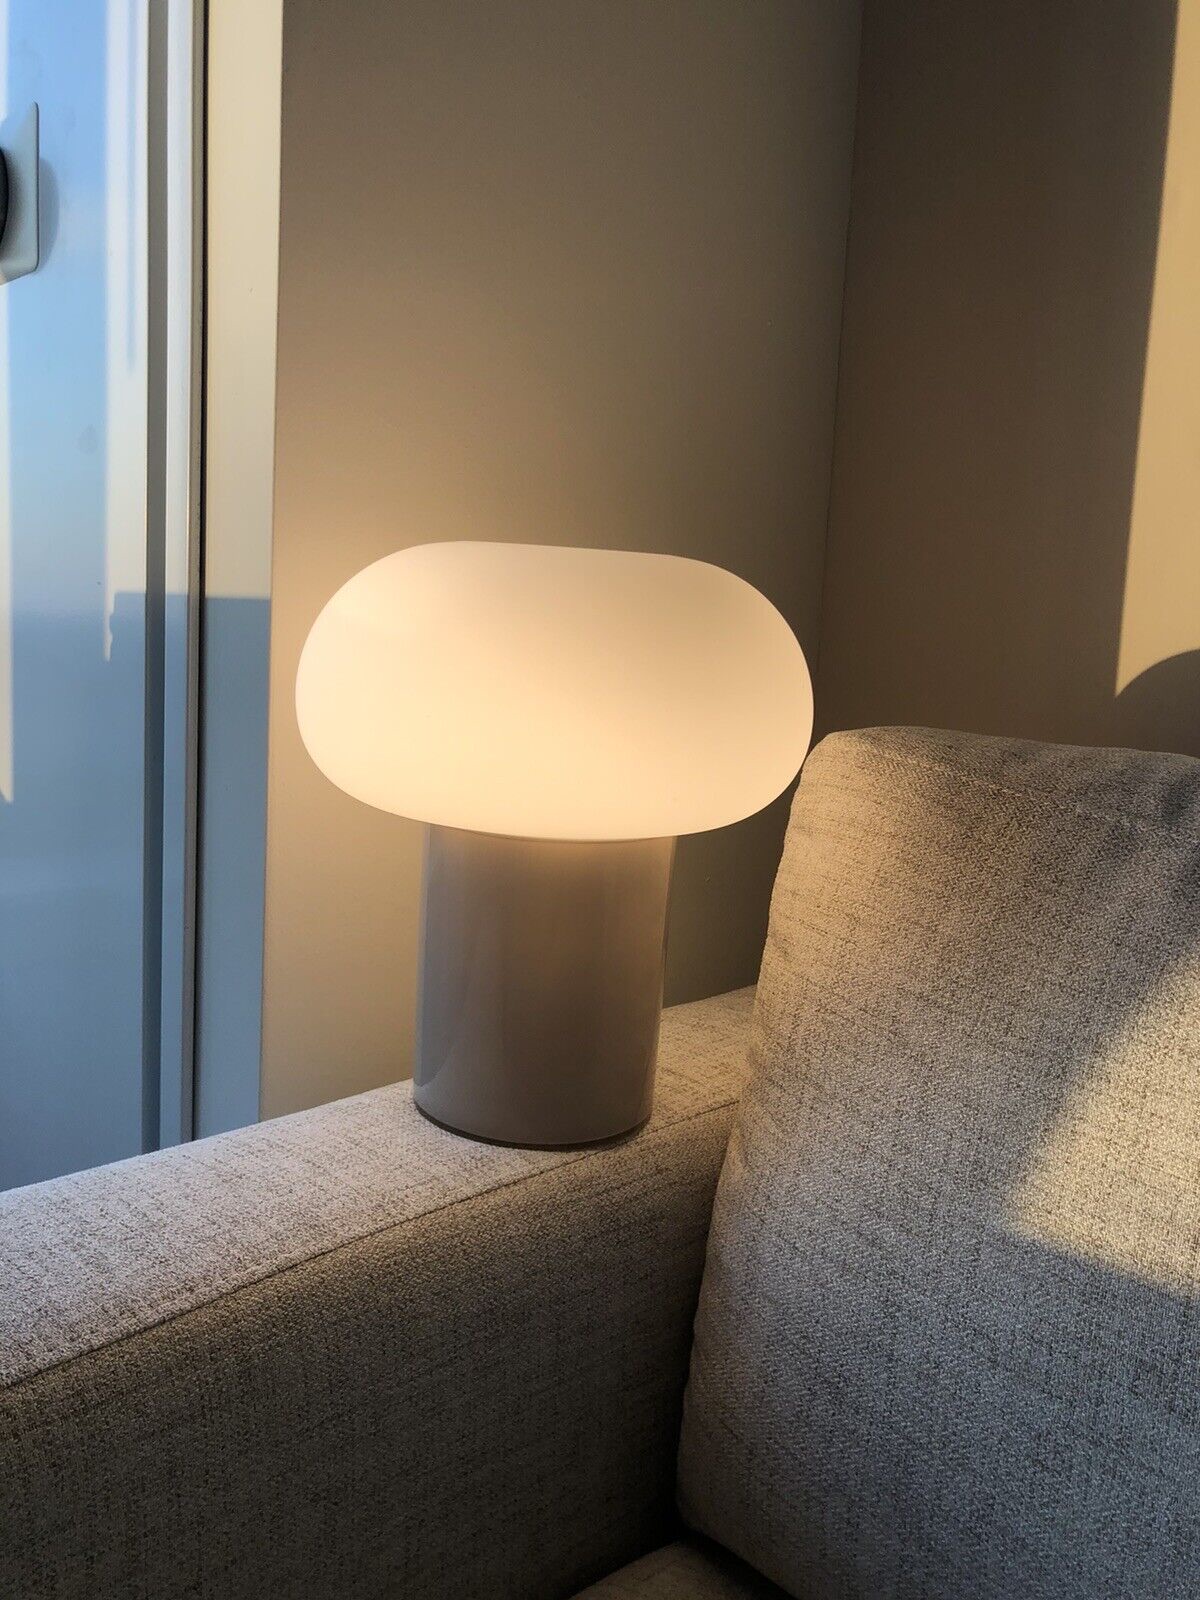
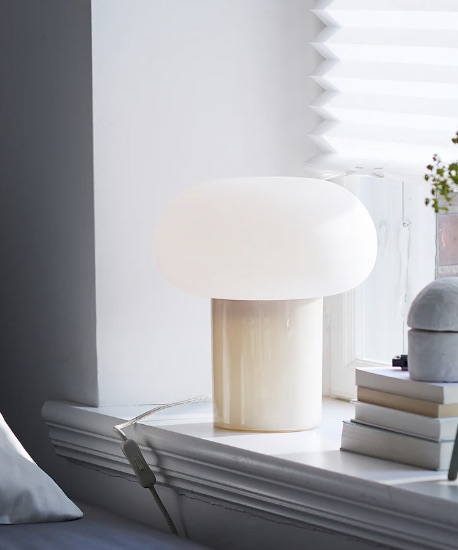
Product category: misc
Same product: yes